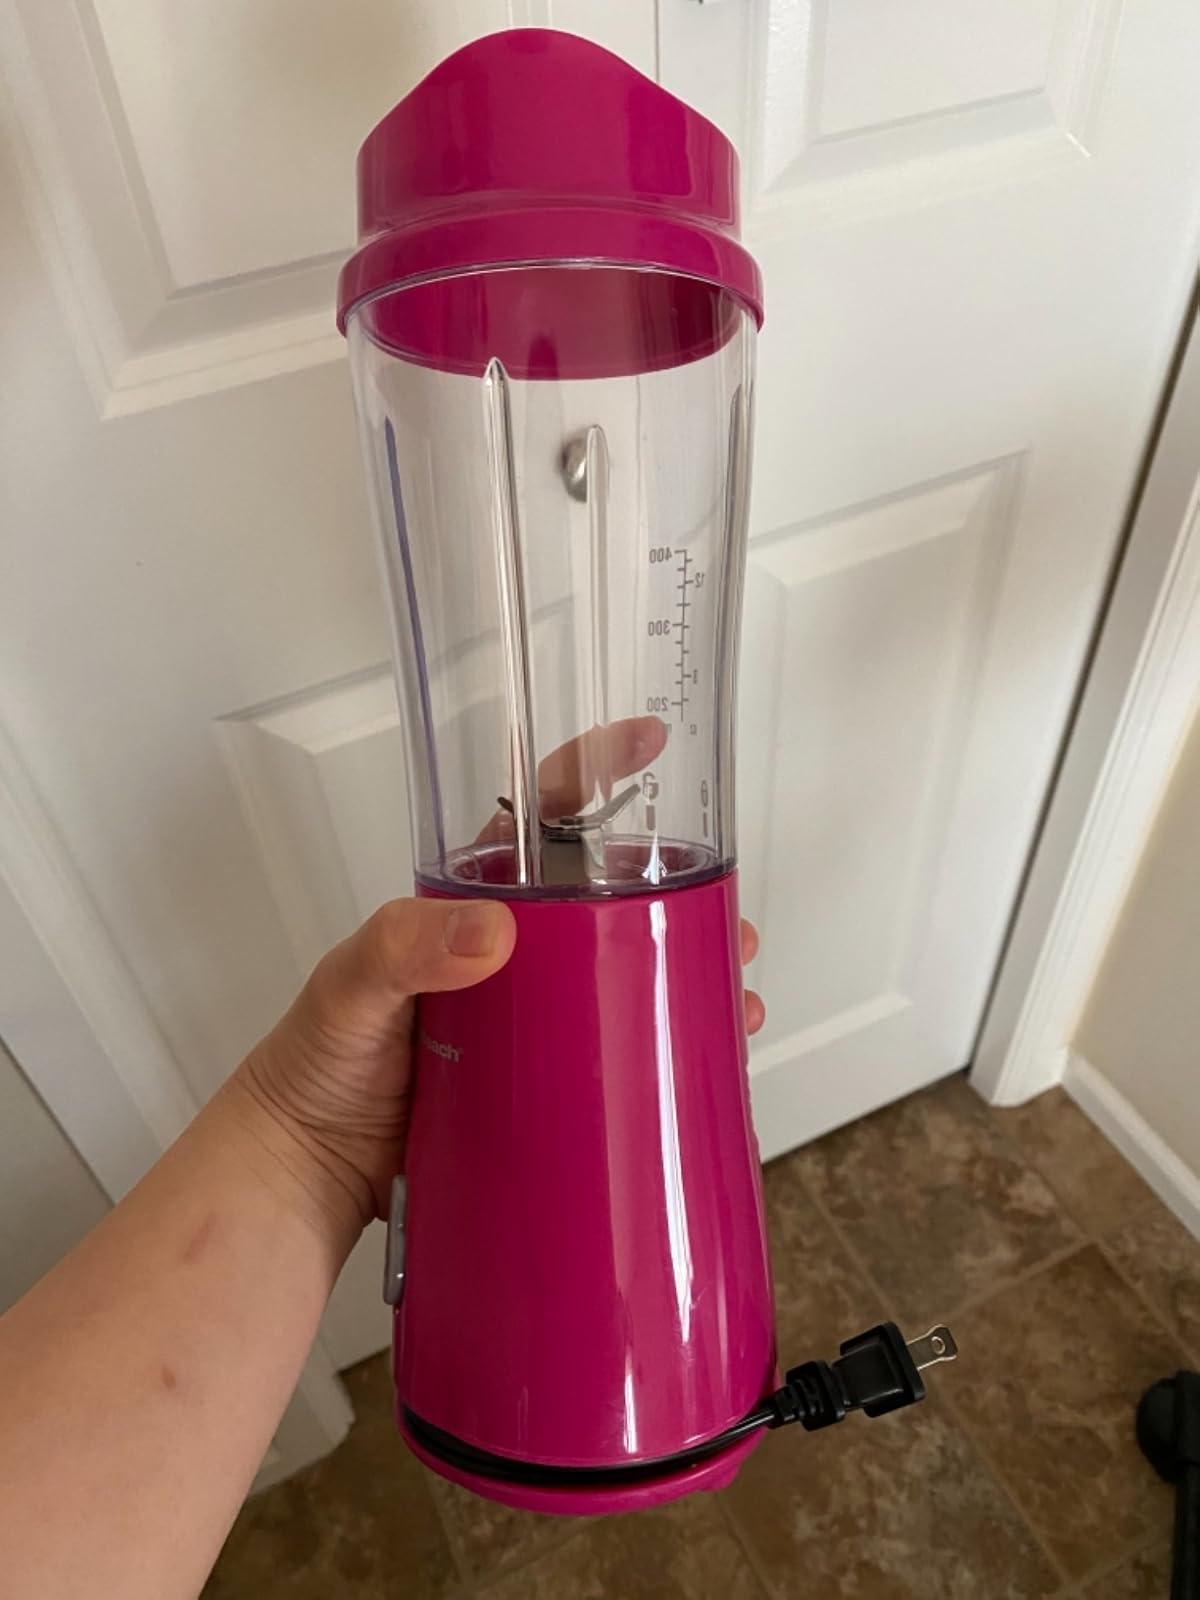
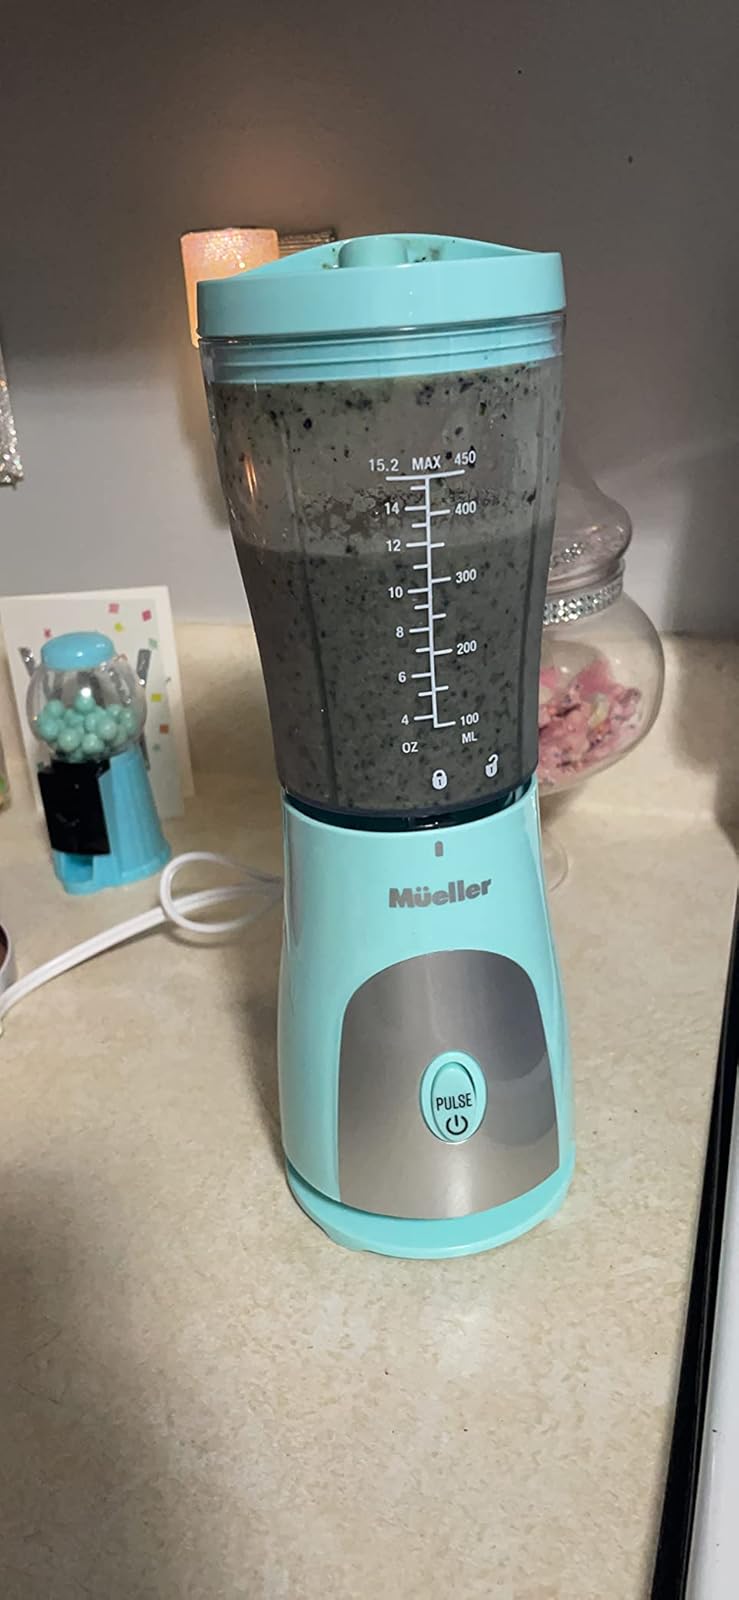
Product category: items_blender
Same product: no